Carl Ferdinand Becker

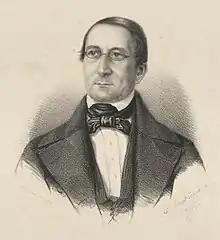
Karl Ferdinand Becker

Karl Ferdinand Becker (17 July 1804 Leipzig – 26 October 1877 Plagwitz section of Leipzig), was a German writer on music, composer and an organist.